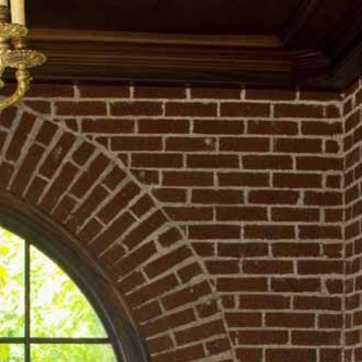
Material: brick